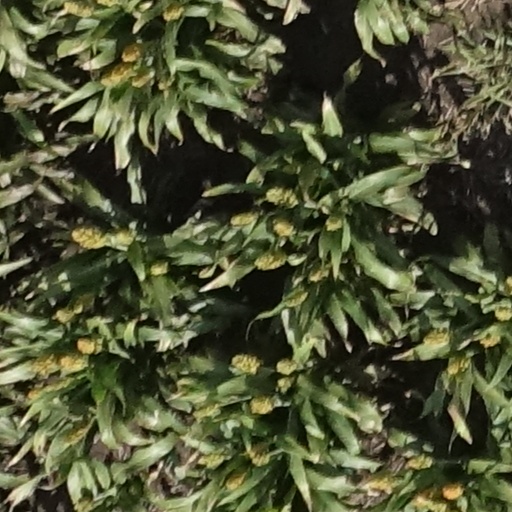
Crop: sorghum